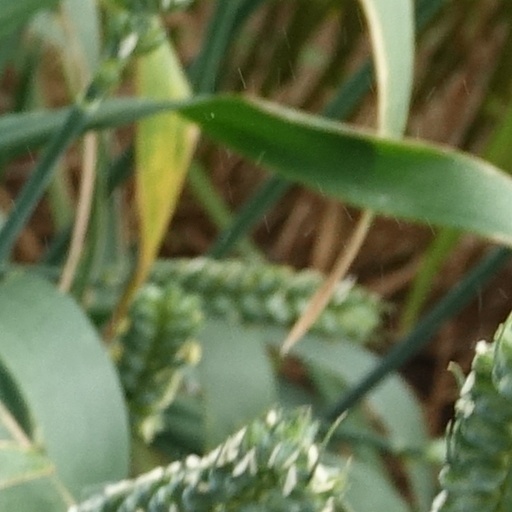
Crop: wheat